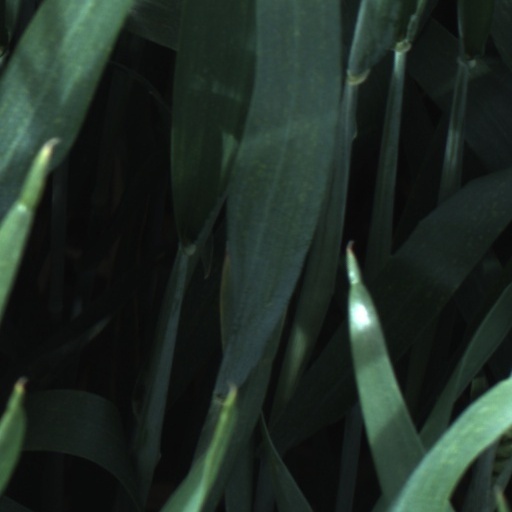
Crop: wheat